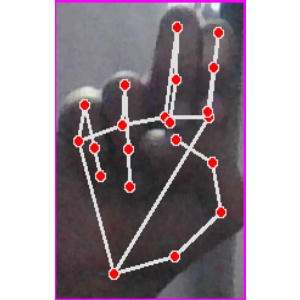
अक्षर: ह